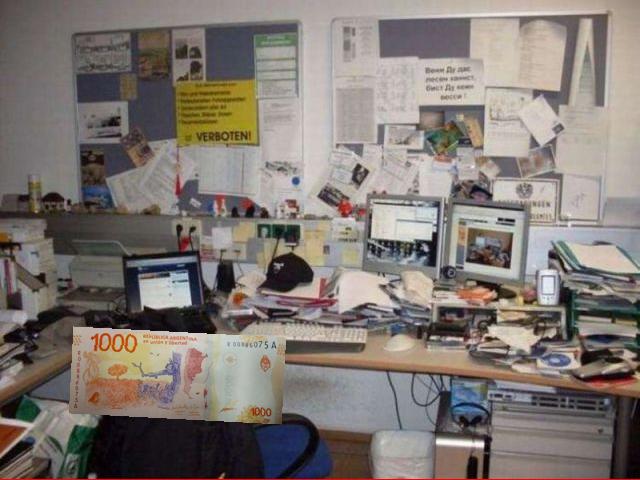
Denominación: 1000